Belarusian National Road Race Championships

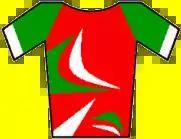
The champion's jersey

The Belarusian National Road Race Championships is a cycling race where the Belarusian cyclists decide who will become the champion for the year to come.